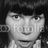
Emotion: surprise